Taylor Hall

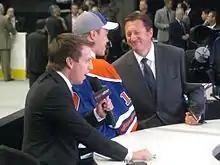
Hall with Steve Tambellini and James Duthie at the 2010 NHL entry draft. Hall was selected first overall at the 2010 draft.

Hall was given permission to wear the jersey number 4, which had belonged to former Oilers' player Kevin Lowe, who was then serving as the Oilers' president of hockey operations and who had been the only Oiler to wear the number 4 in its NHL history, despite the fact that Lowe's number 4 was not retired by the Oilers.